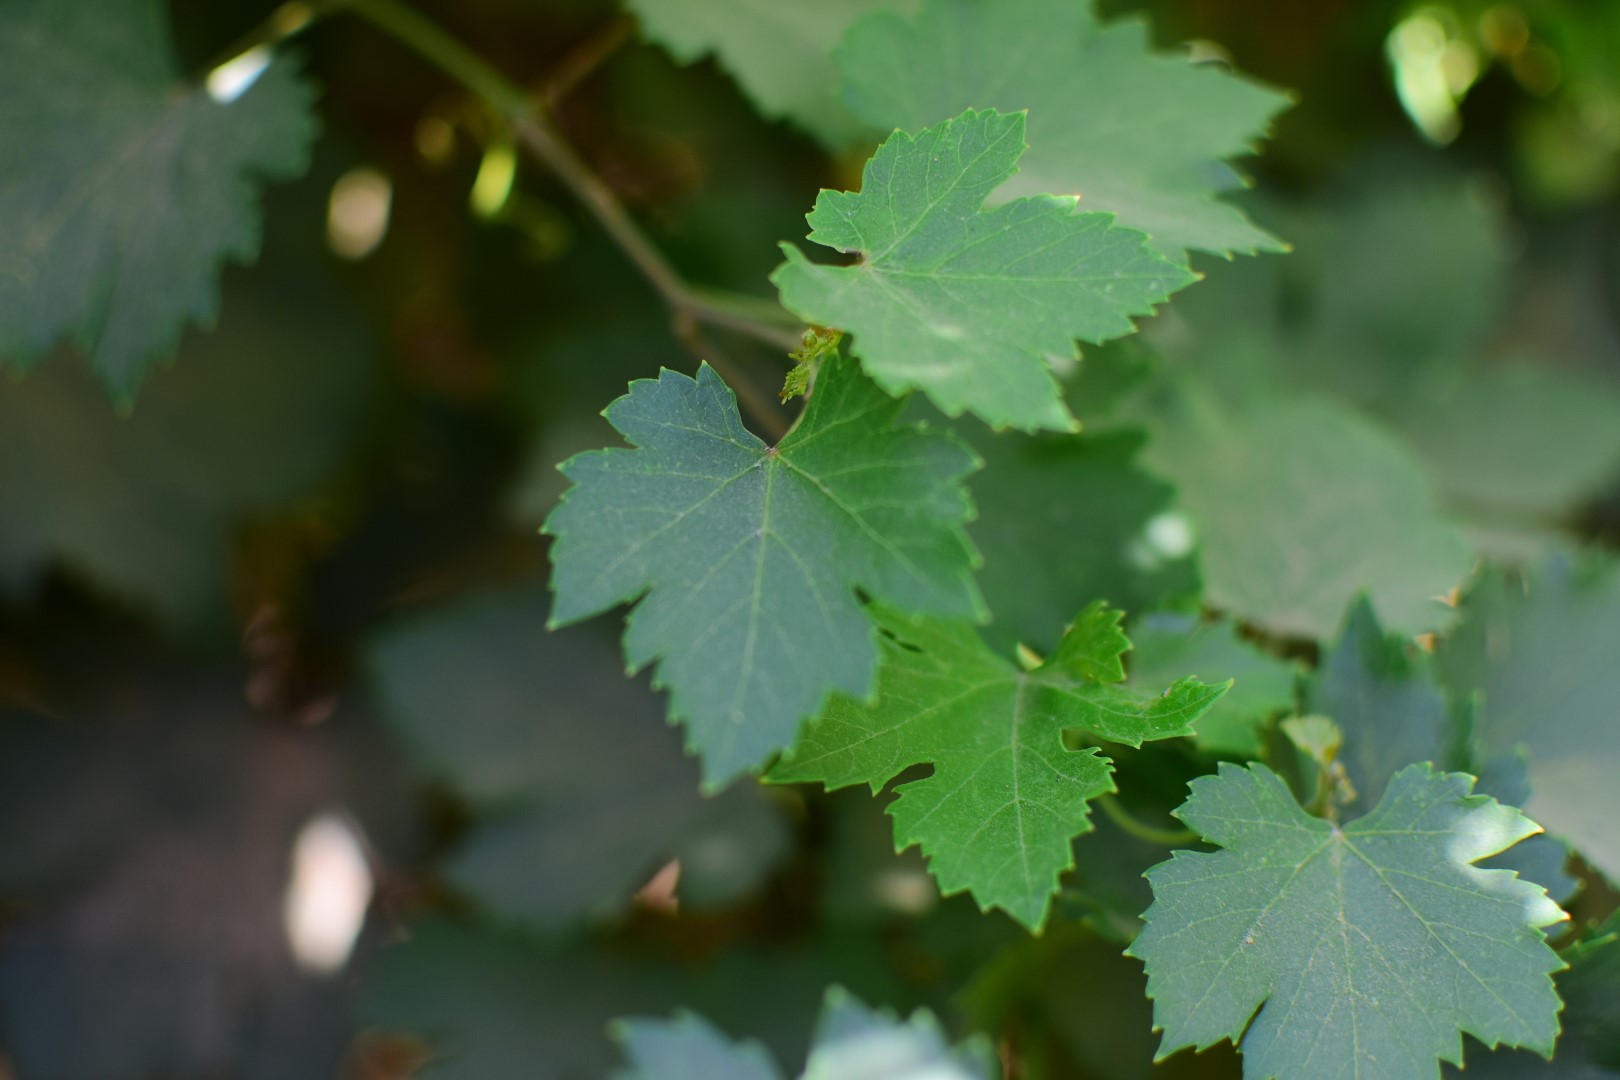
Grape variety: Halawani